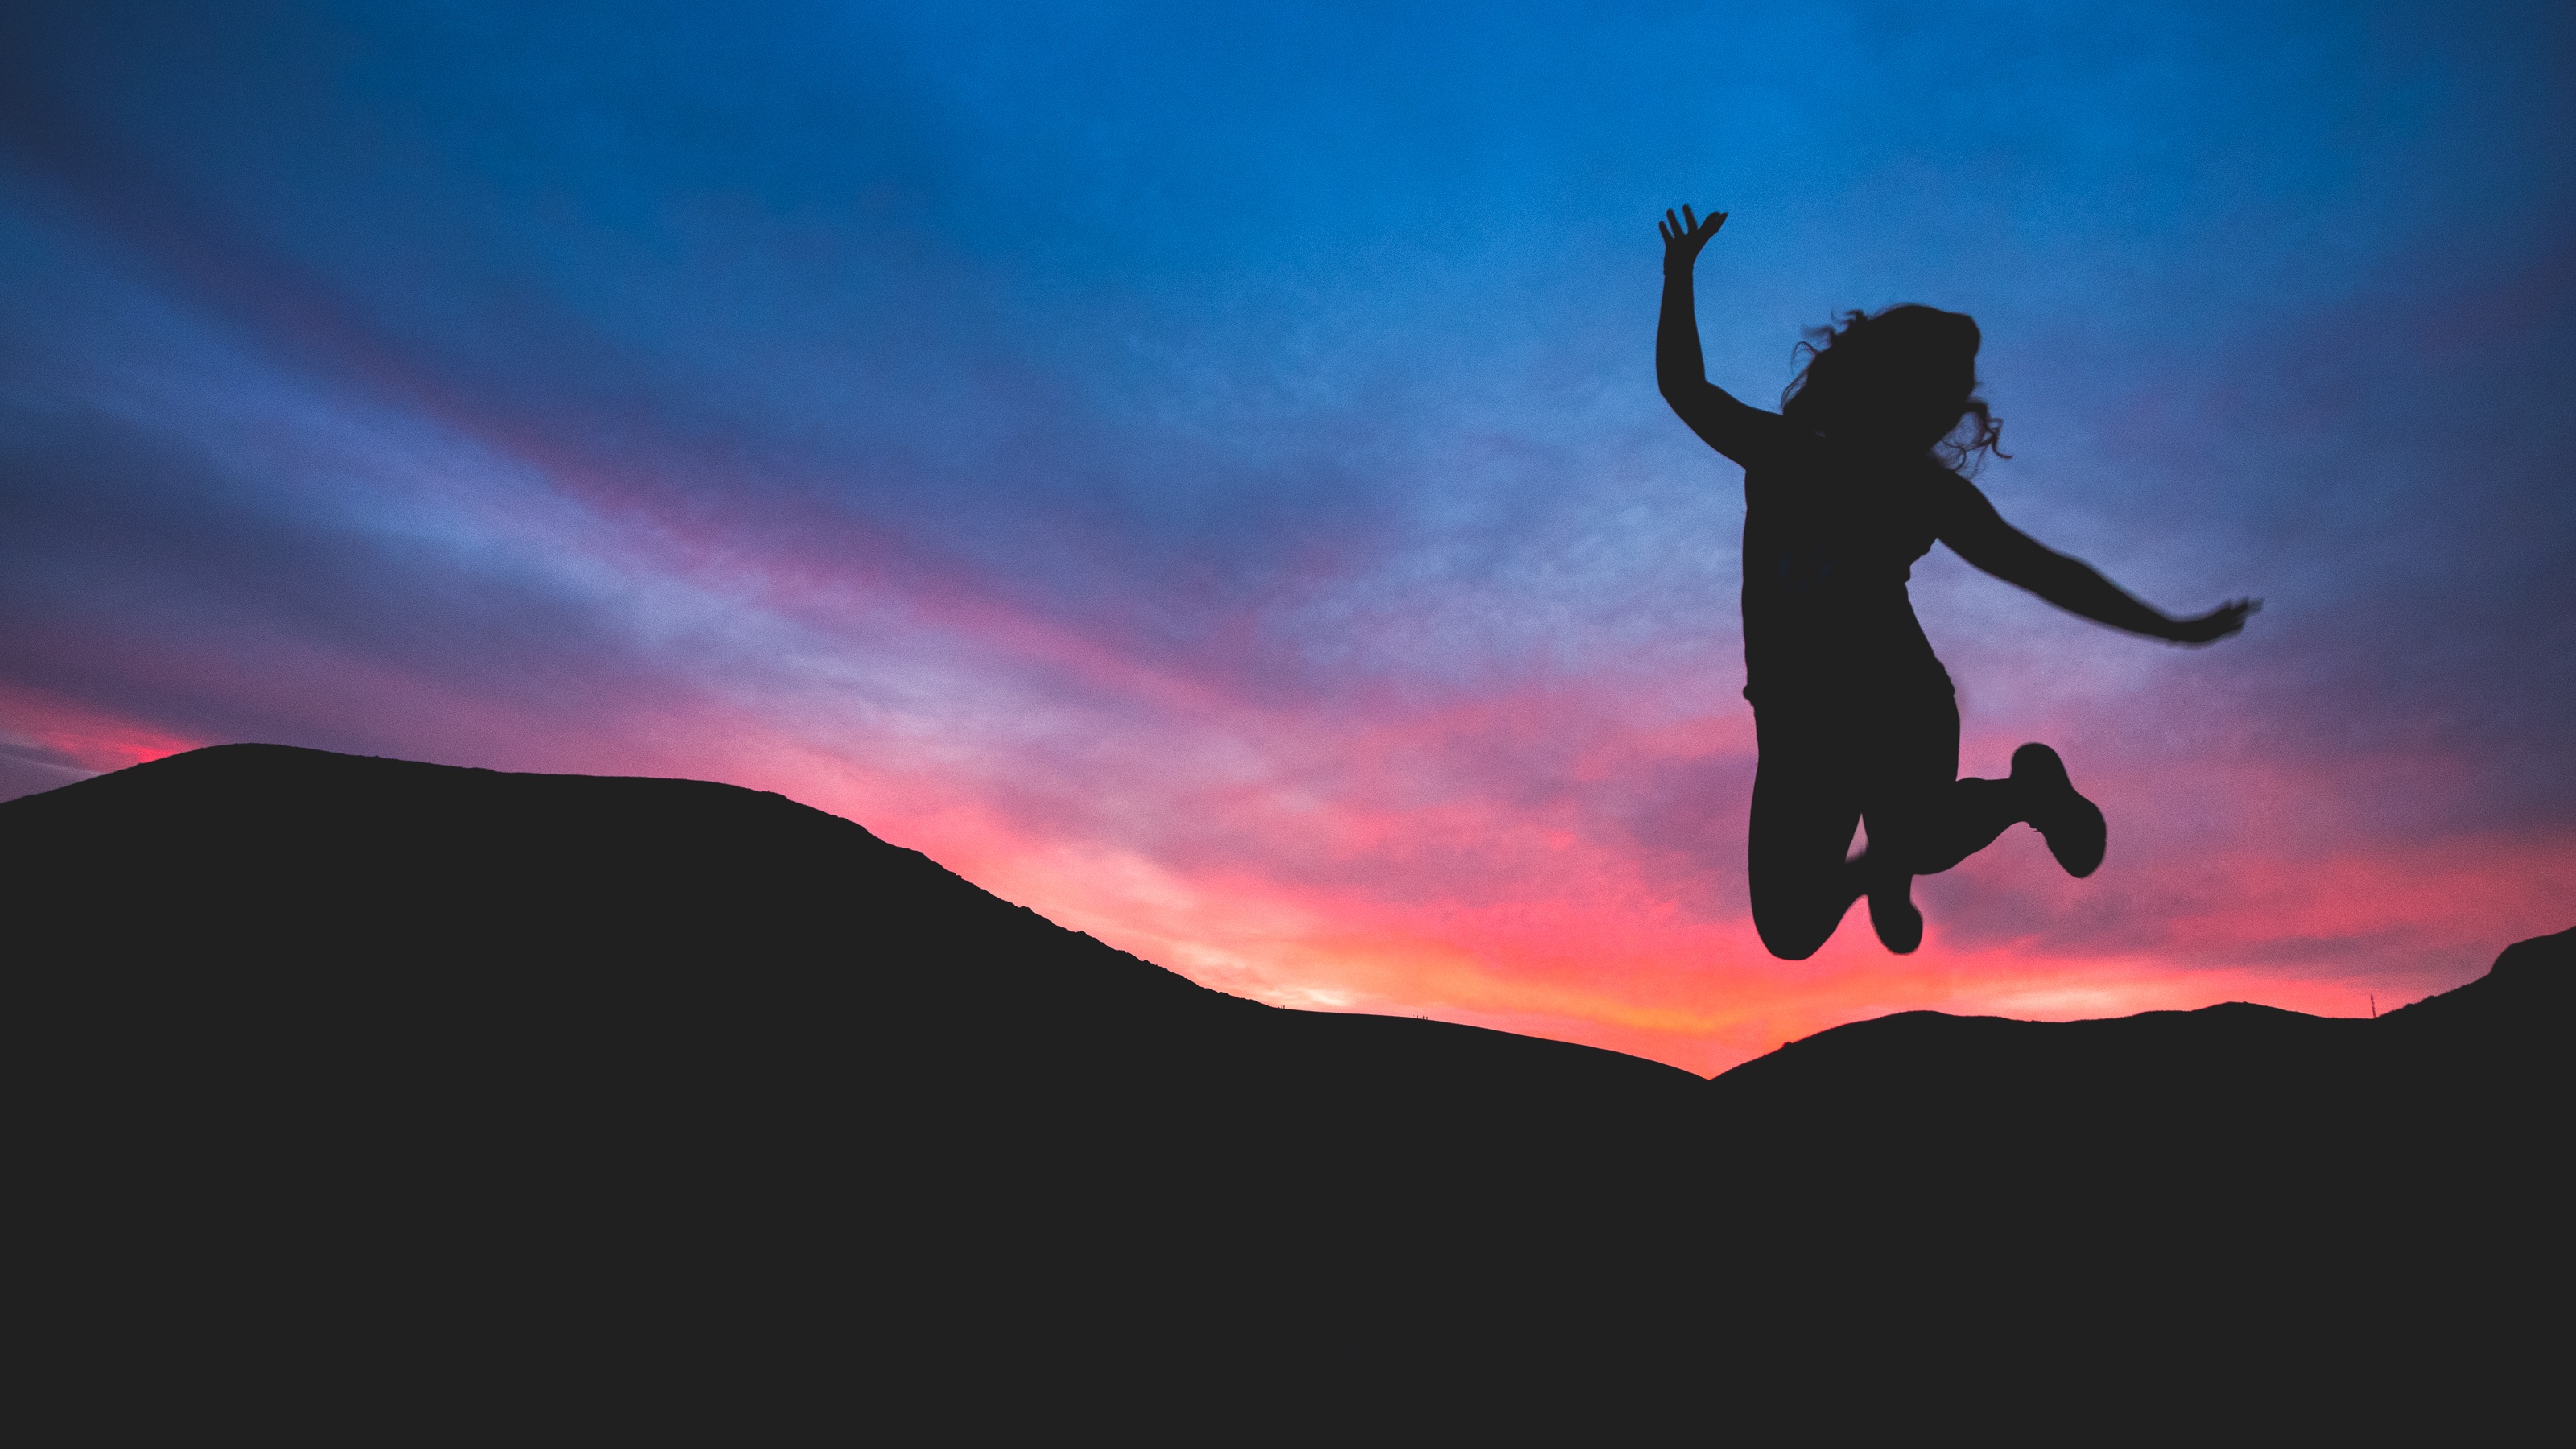
horizon, silhouette, sky, sunrise, sunset, dawn, jump, jumping, dusk, exercise, extreme sport, computer wallpaper